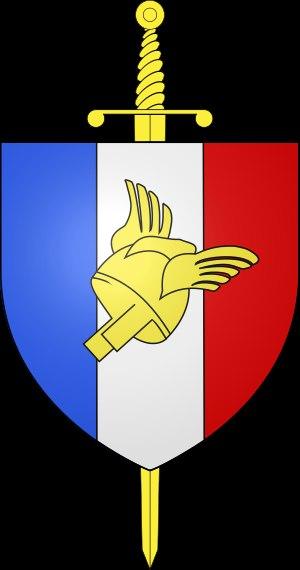
La Légion française des combattants est une organisation mise en place par le régime de Vichy et issue de la fusion de l'ensemble des associations d'anciens combattants. Cette organisation a été formellement créée par la loi du 29 août 1940 par le maréchal Pétain sur proposition de Xavier Vallat. L’État français lui assigne comme mission de « régénérer la Nation, par la vertu de l’exemple du sacrifice de 1914-1918 ». Son siège se trouve à l'hôtel de Séville, boulevard de Russie, à Vichy. En dépit de la dissolution de leurs associations, tous les anciens combattants ne rejoignent pas pour autant la Légion.